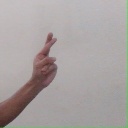
अक्षर: र